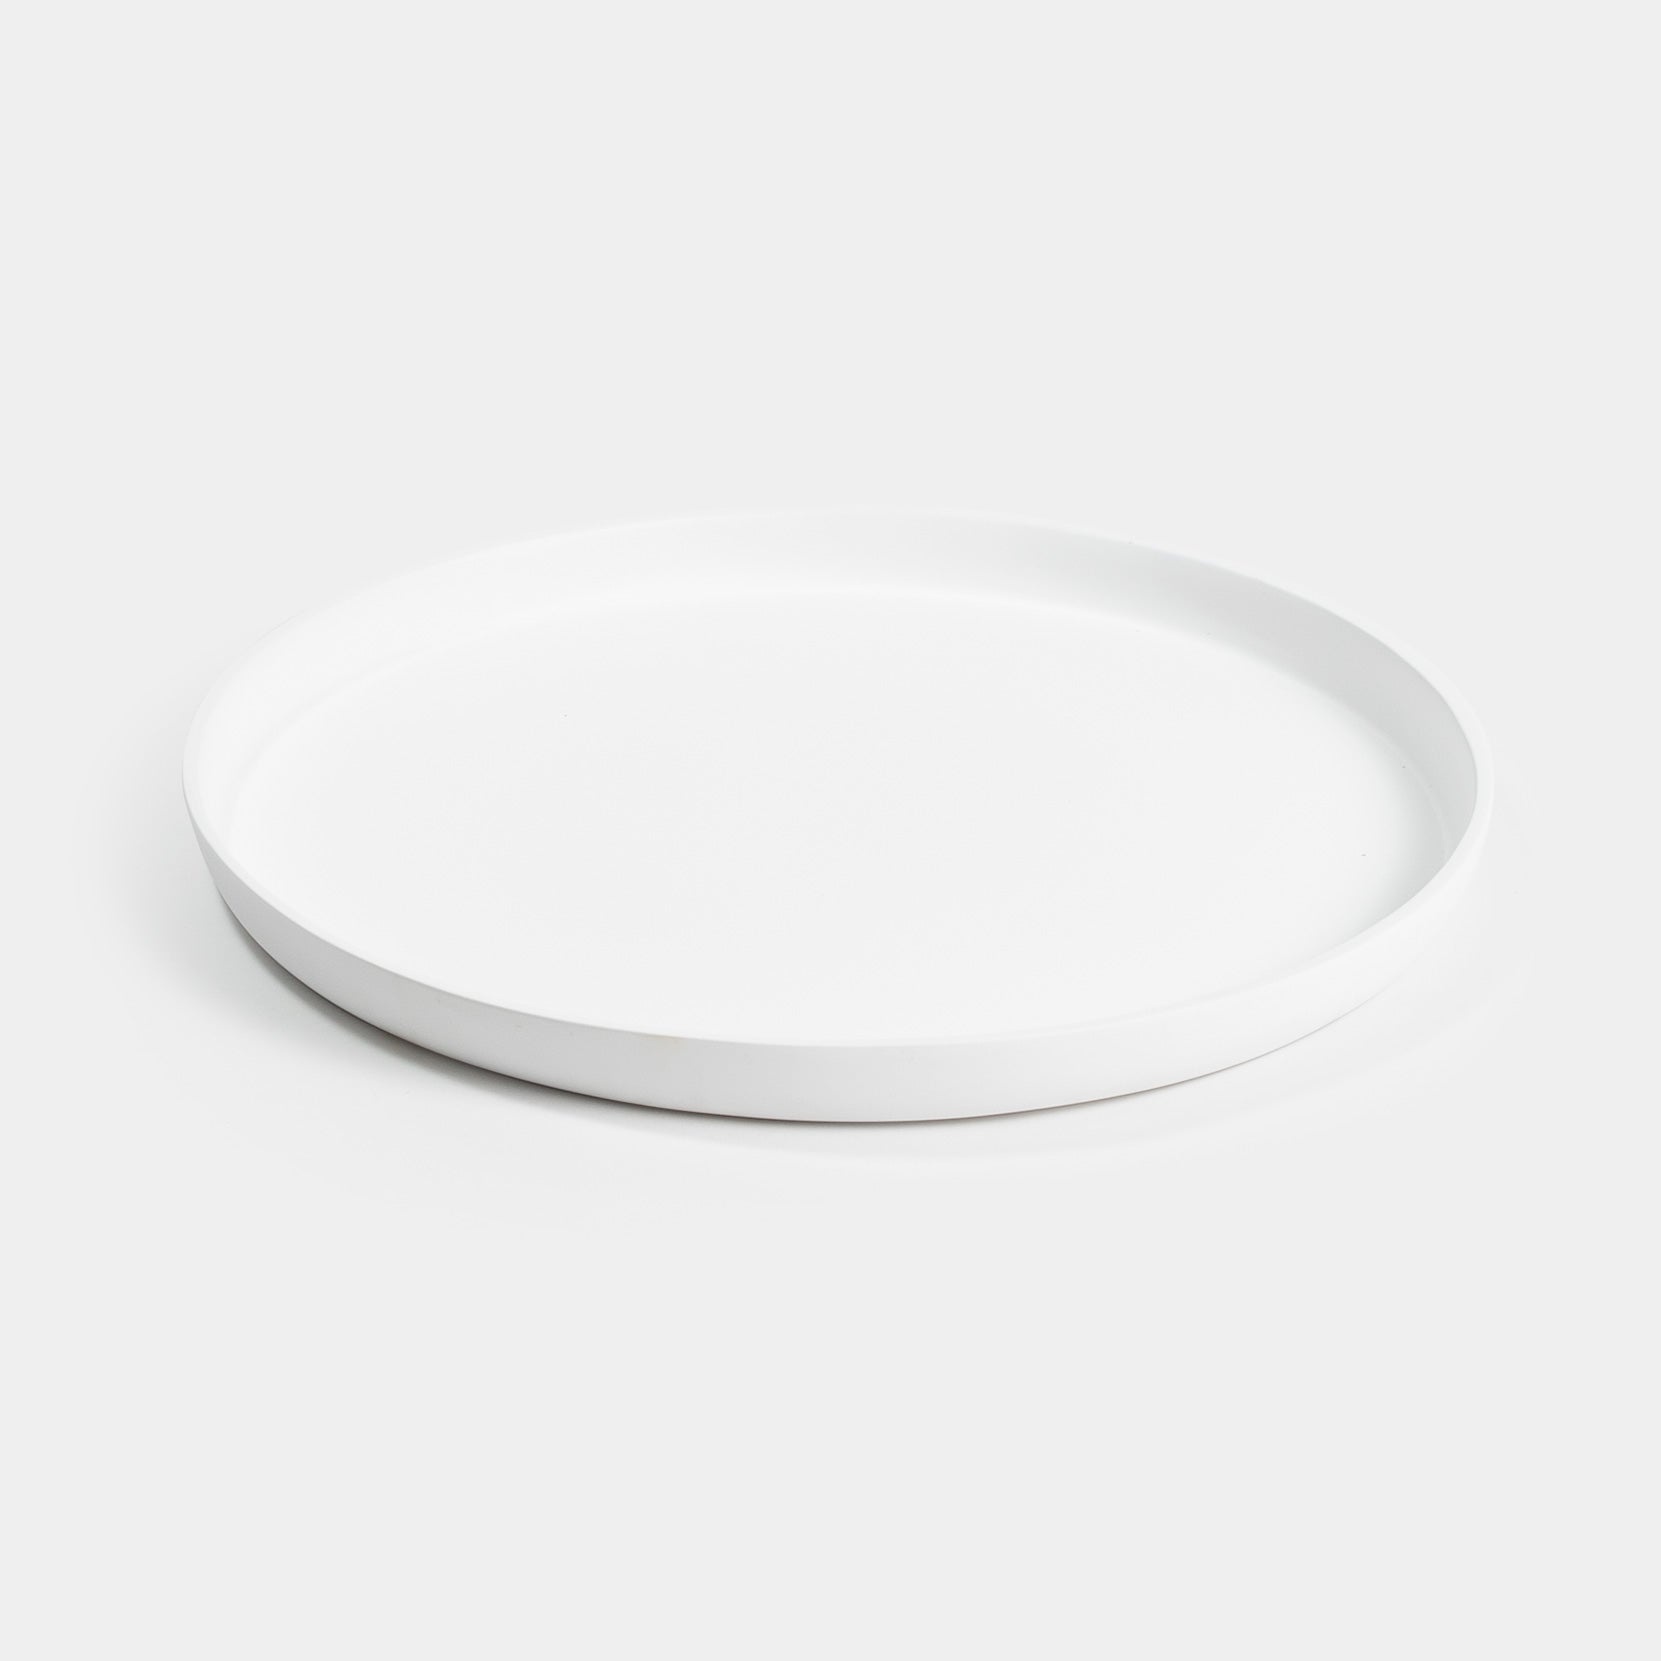
Skorter | 14 Inch Fiberglass Flower Pot Bowl
The Greenery Unlimited Heritage Quality Saucer Tray is designed to collect any excess water that may escape from your pot. Constructed from durable, waterproof fiberglass, it safeguards the surfaces in your home. With a simple and sophisticated design, these sturdy trays are the ideal complement to our Heritage Quality Potted Plants.
Brand: Skorter
Category: Home & Garden > Lawn & Garden > Gardening > Garden Pot Saucers & Trays